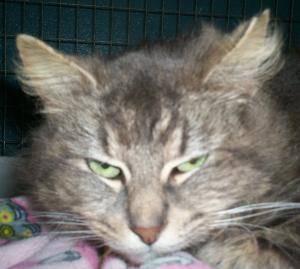
cat